Ryan Cochran-Siegle

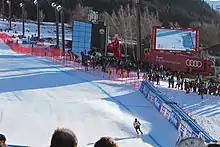
Cochran-Siegle at Bormio in 2019

Cochran-Siegle learned to ski at around the age of two, being taught by his mother Barbara Cochran, gold medalist in the slalom at the 1972 Winter Olympics in Sapporo, Japan. After the 2010 season, he joined the U.S. Development Team, and one year later, he was promoted to the National B Team. He was the Nor-Am Cup super-G champion in 2011 and took a bronze medal in the super-G at the U.S. national championships.